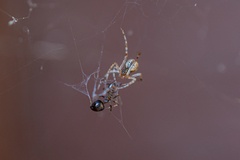
Species: Parasteatoda_tepidariorum